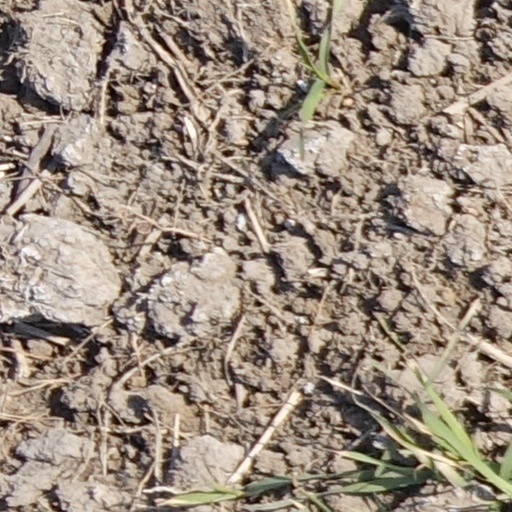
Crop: wheat